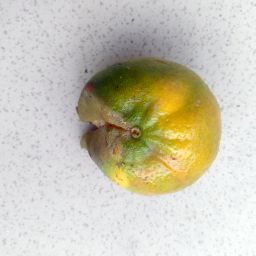
Fruit: Orange
Quality: Bad